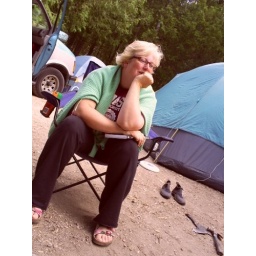
Me in a chair with a book